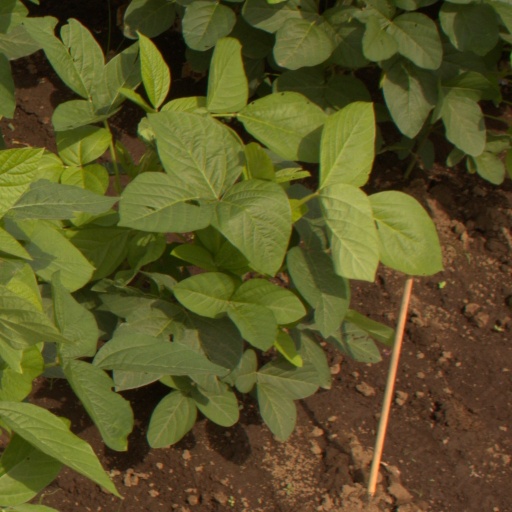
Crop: soybean